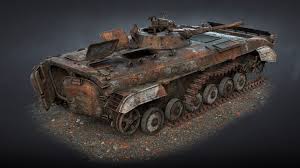
Label: BMP